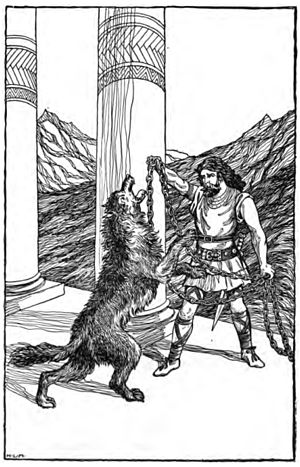
Fenrisulven
Thor binder Fenrisulven.
Fenrir, Fenrisulven, ofte blot forkortet til Fenris på dansk, også kaldet Hrodvitner og Vánagandr eller Vanargand, er en overnaturlig kæmpe ulv, der omtales i den nordiske mytologi og i de andre germanske mytologier.